California State Polytechnic University, Pomona

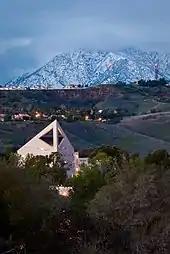
Aerial view of campus

Although part of the Los Angeles metropolitan area, the university is in close proximity to two other large metropolitan and culturally-defined regions, the Inland Empire and Orange County. The university has a tier 1 area, defined as a geographical admissions region surrounding the campus, roughly bounded by the San Gabriel Mountains to the north, the city of Chino Hills to the south, Interstate 605 to the west, and Interstate 15 to the east. Cal Poly Pomona's campus buildings vary in age and style from the Mission Revival Kellogg Horse Stables and the Kellogg House (suggesting the Spanish colonial architectural heritage of Southern California) built in the 1920s; the modernist box-like portion of the library completed in 1969; to contemporary dormitories, engineering, science and library-expansion facilities completed in the early 21st century. Manor House serves as the official residence of the university president.